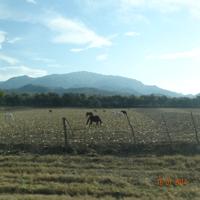
Weather: sun or clear